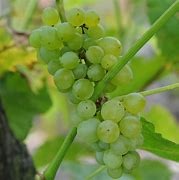
Label: grape